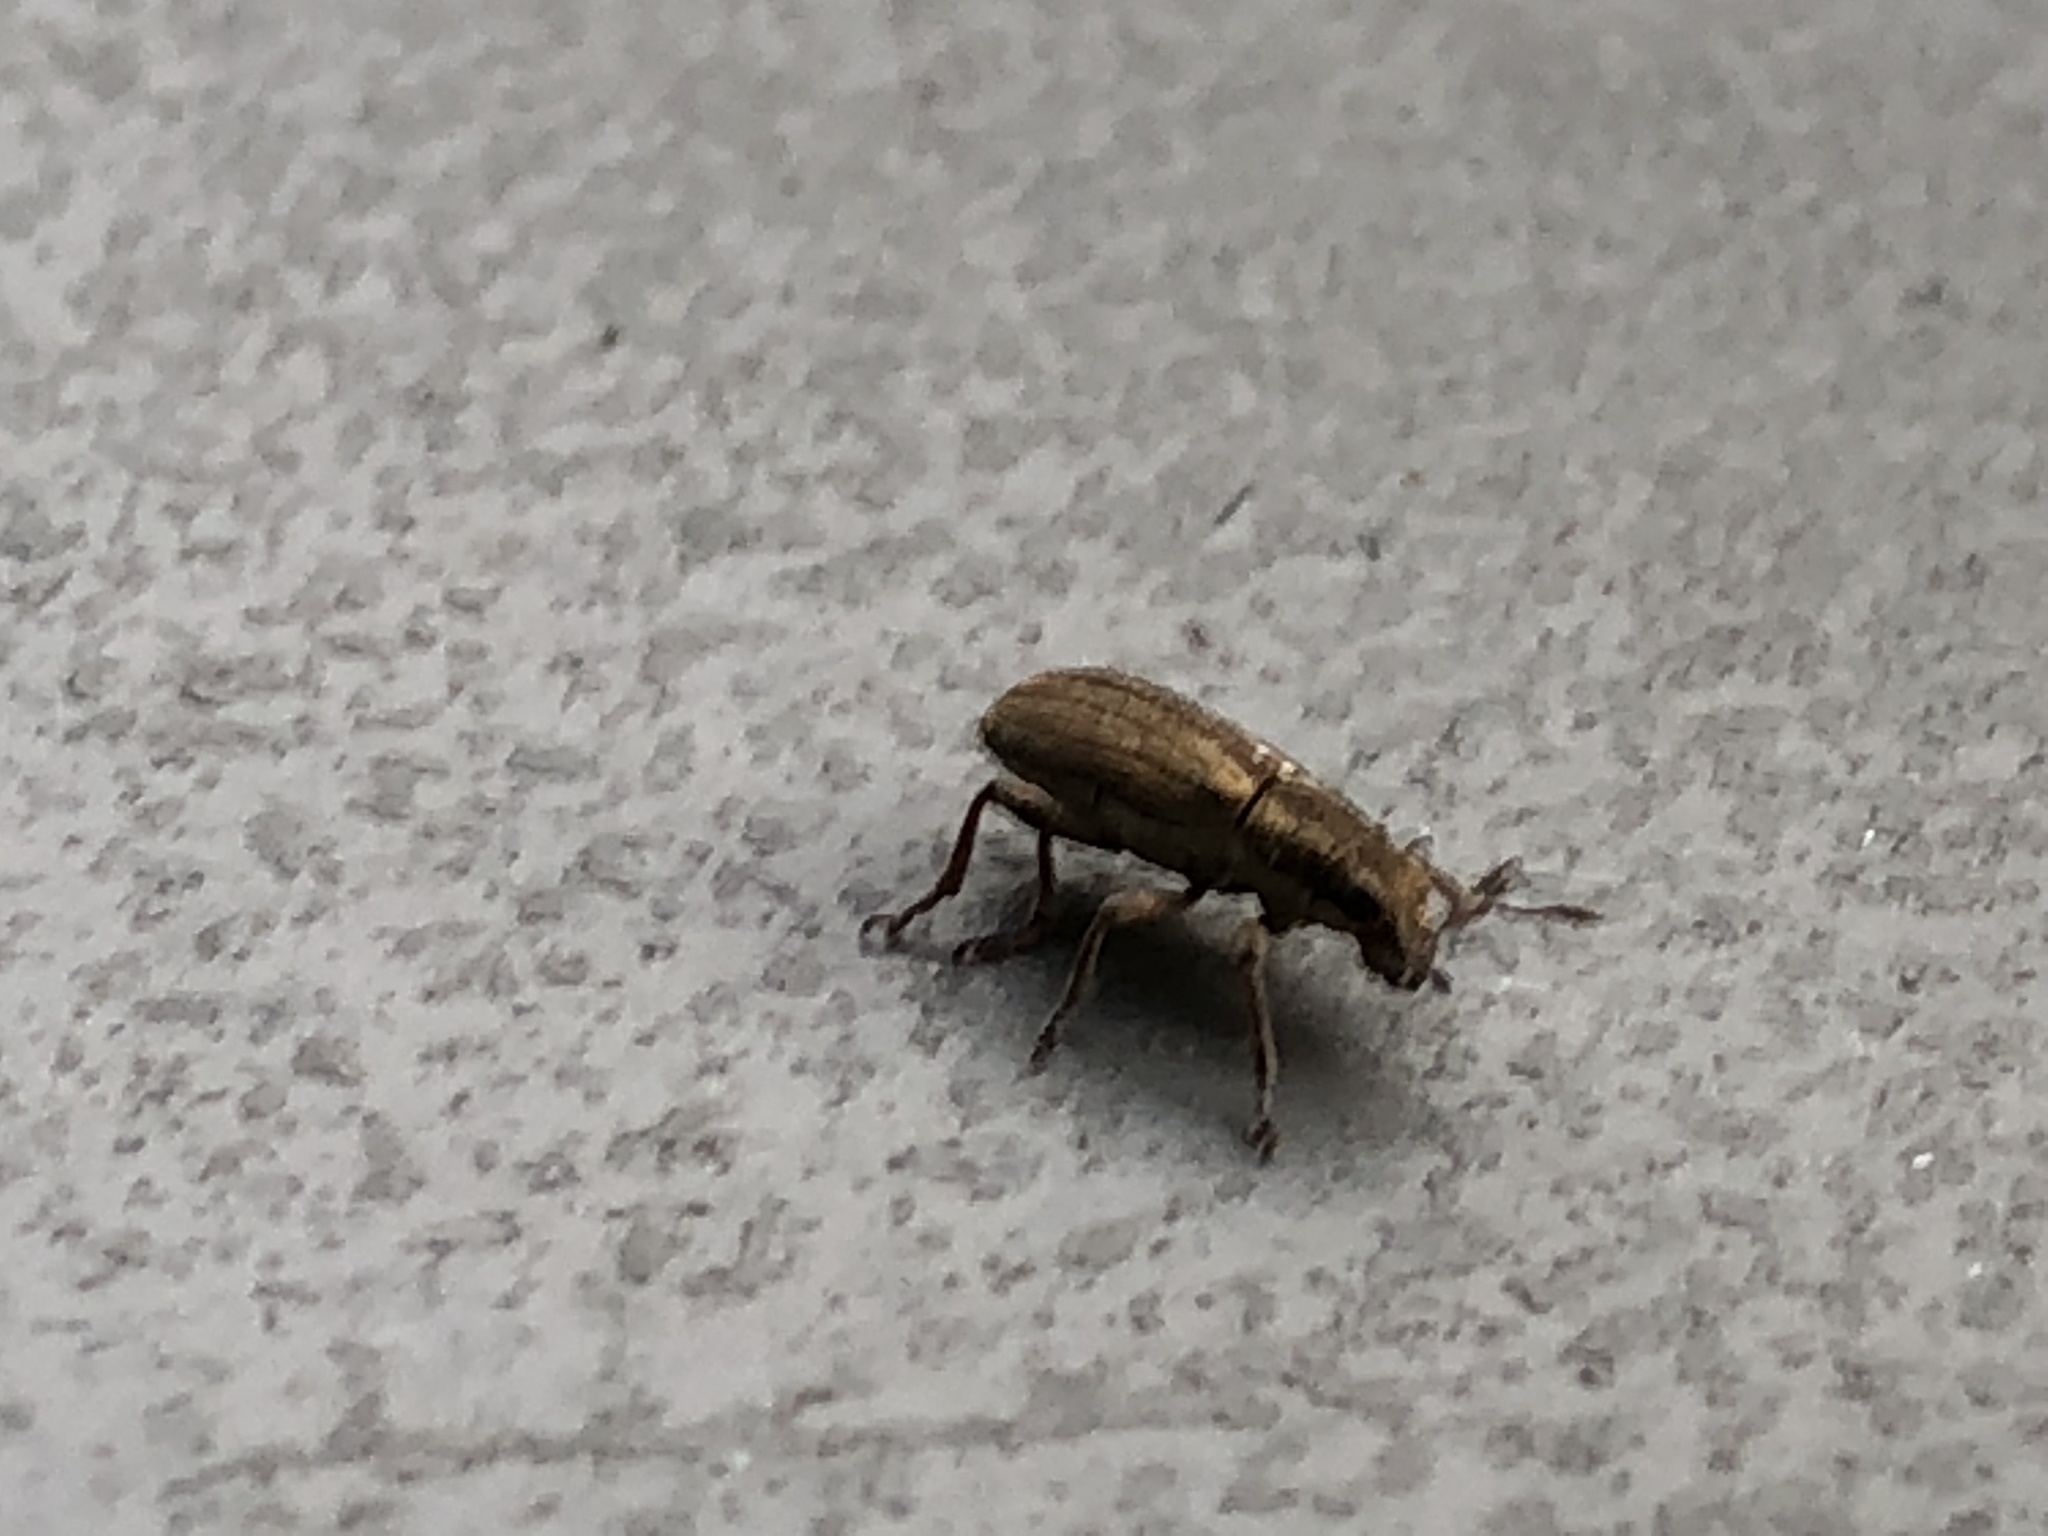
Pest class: pea_leaf_weevil